George Schaefer (bishop)

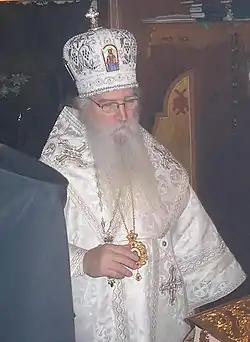
Bishop George at the altar during paschal matins at Holy Cross Monastery

On May 15, 2008, the Council of Bishops of the ROCOR decreed to send the curricula vitae of archimandrite George (Schaefer) and protopriest John Shaw along with accompanying appeals to Patriarch Alexius II of Moscow and All Russia for the confirmation of their candidacies for episcopal consecration. The Holy Synod of the Russian Orthodox Church confirmed their election (together with previously elected archimandrite Theodosius (Ivashchenko)) on June 23, 2008. Archimandrite George, having no access to the Internet, found out about his appointment from the congratulations of friends.